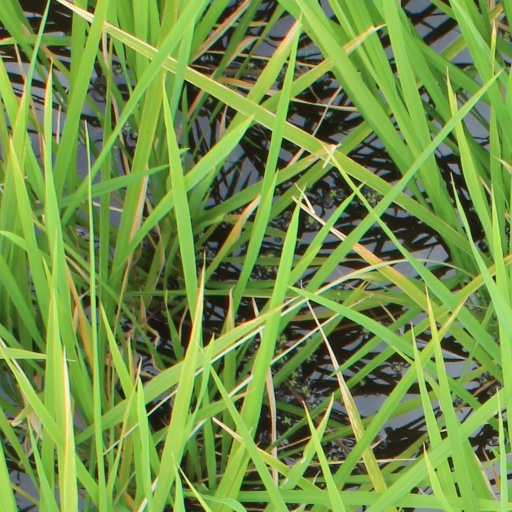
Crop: rice